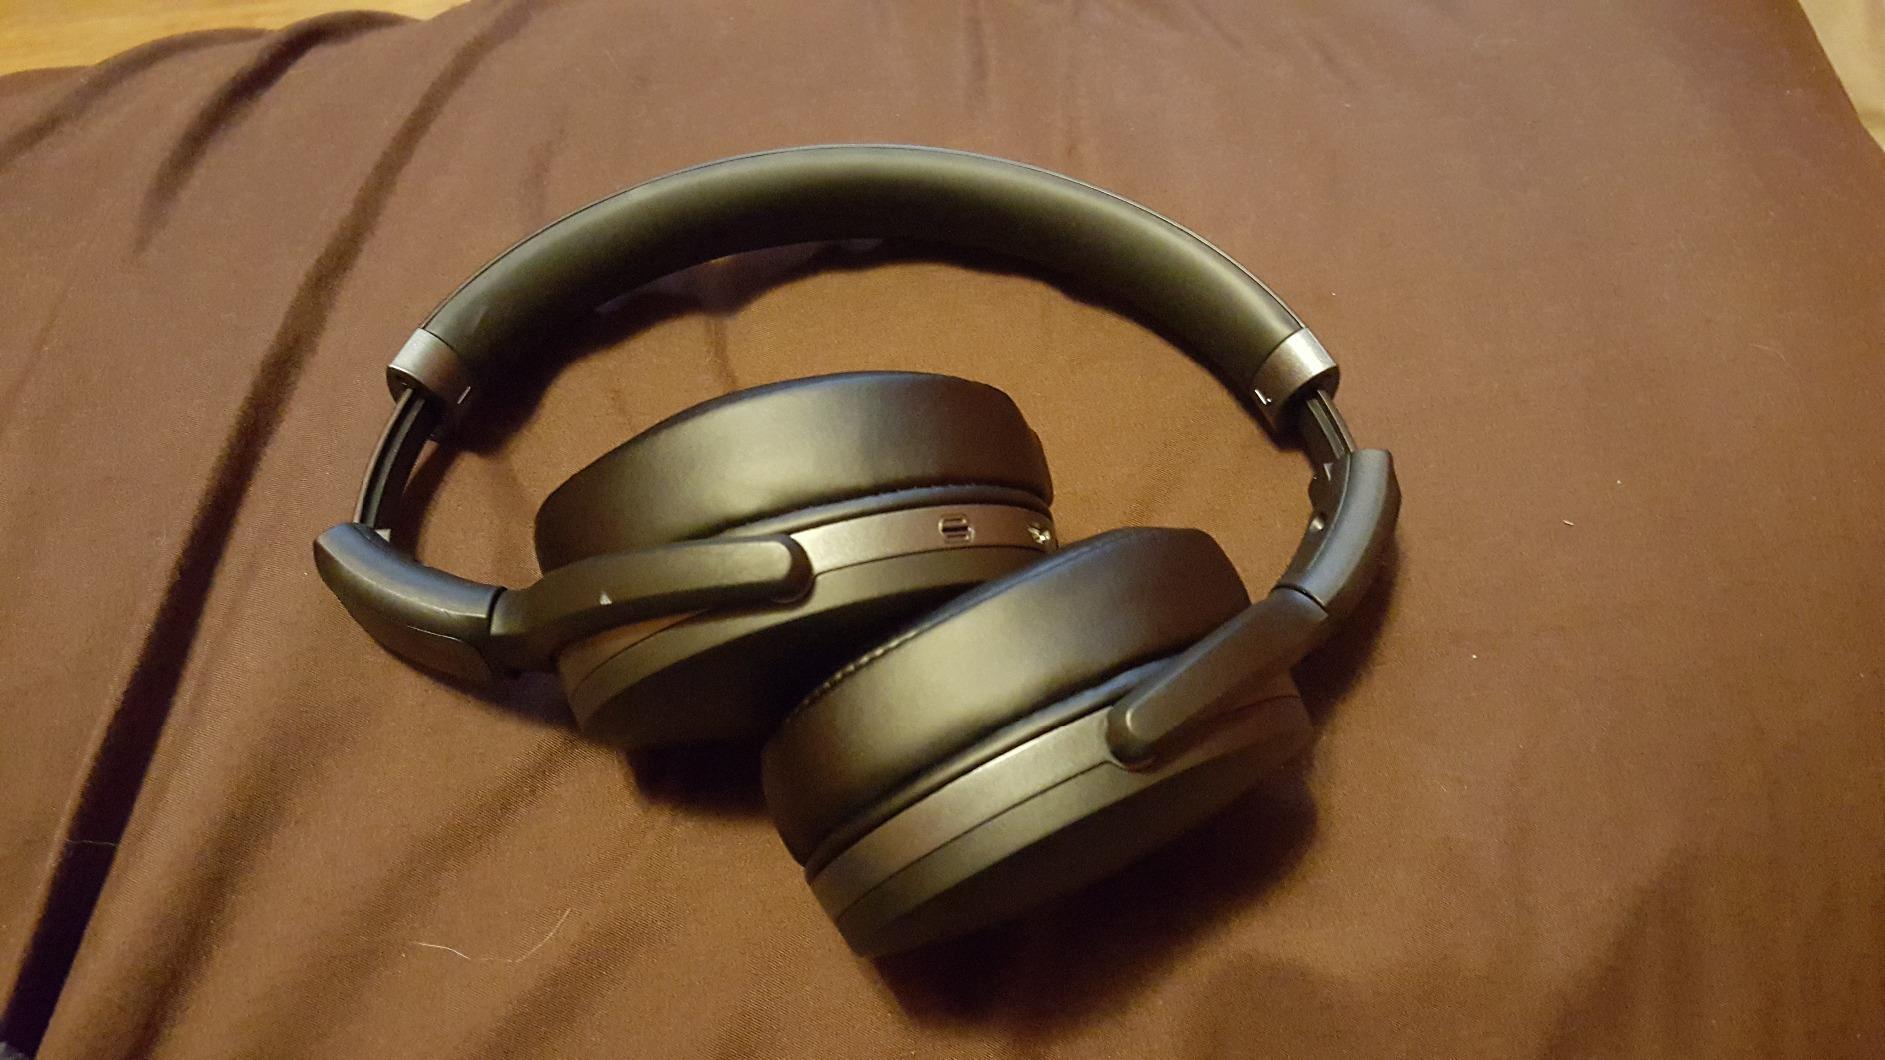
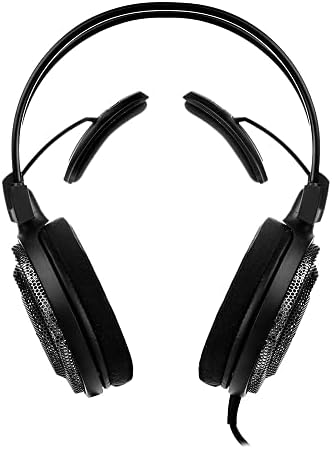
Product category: headphones
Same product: no